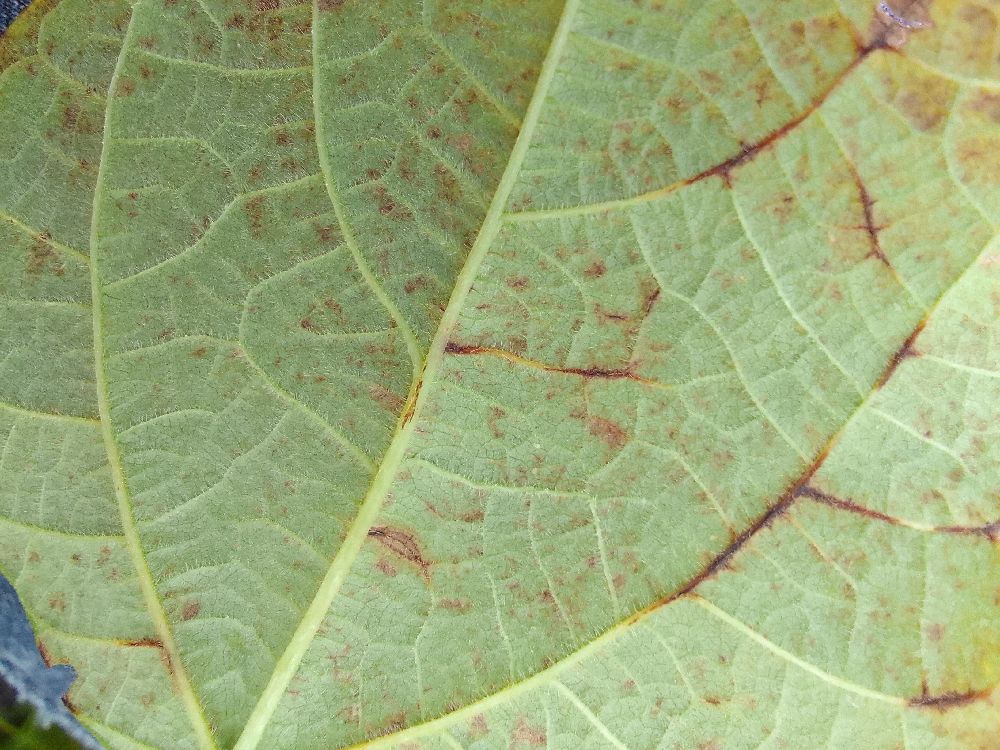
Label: anthracnose